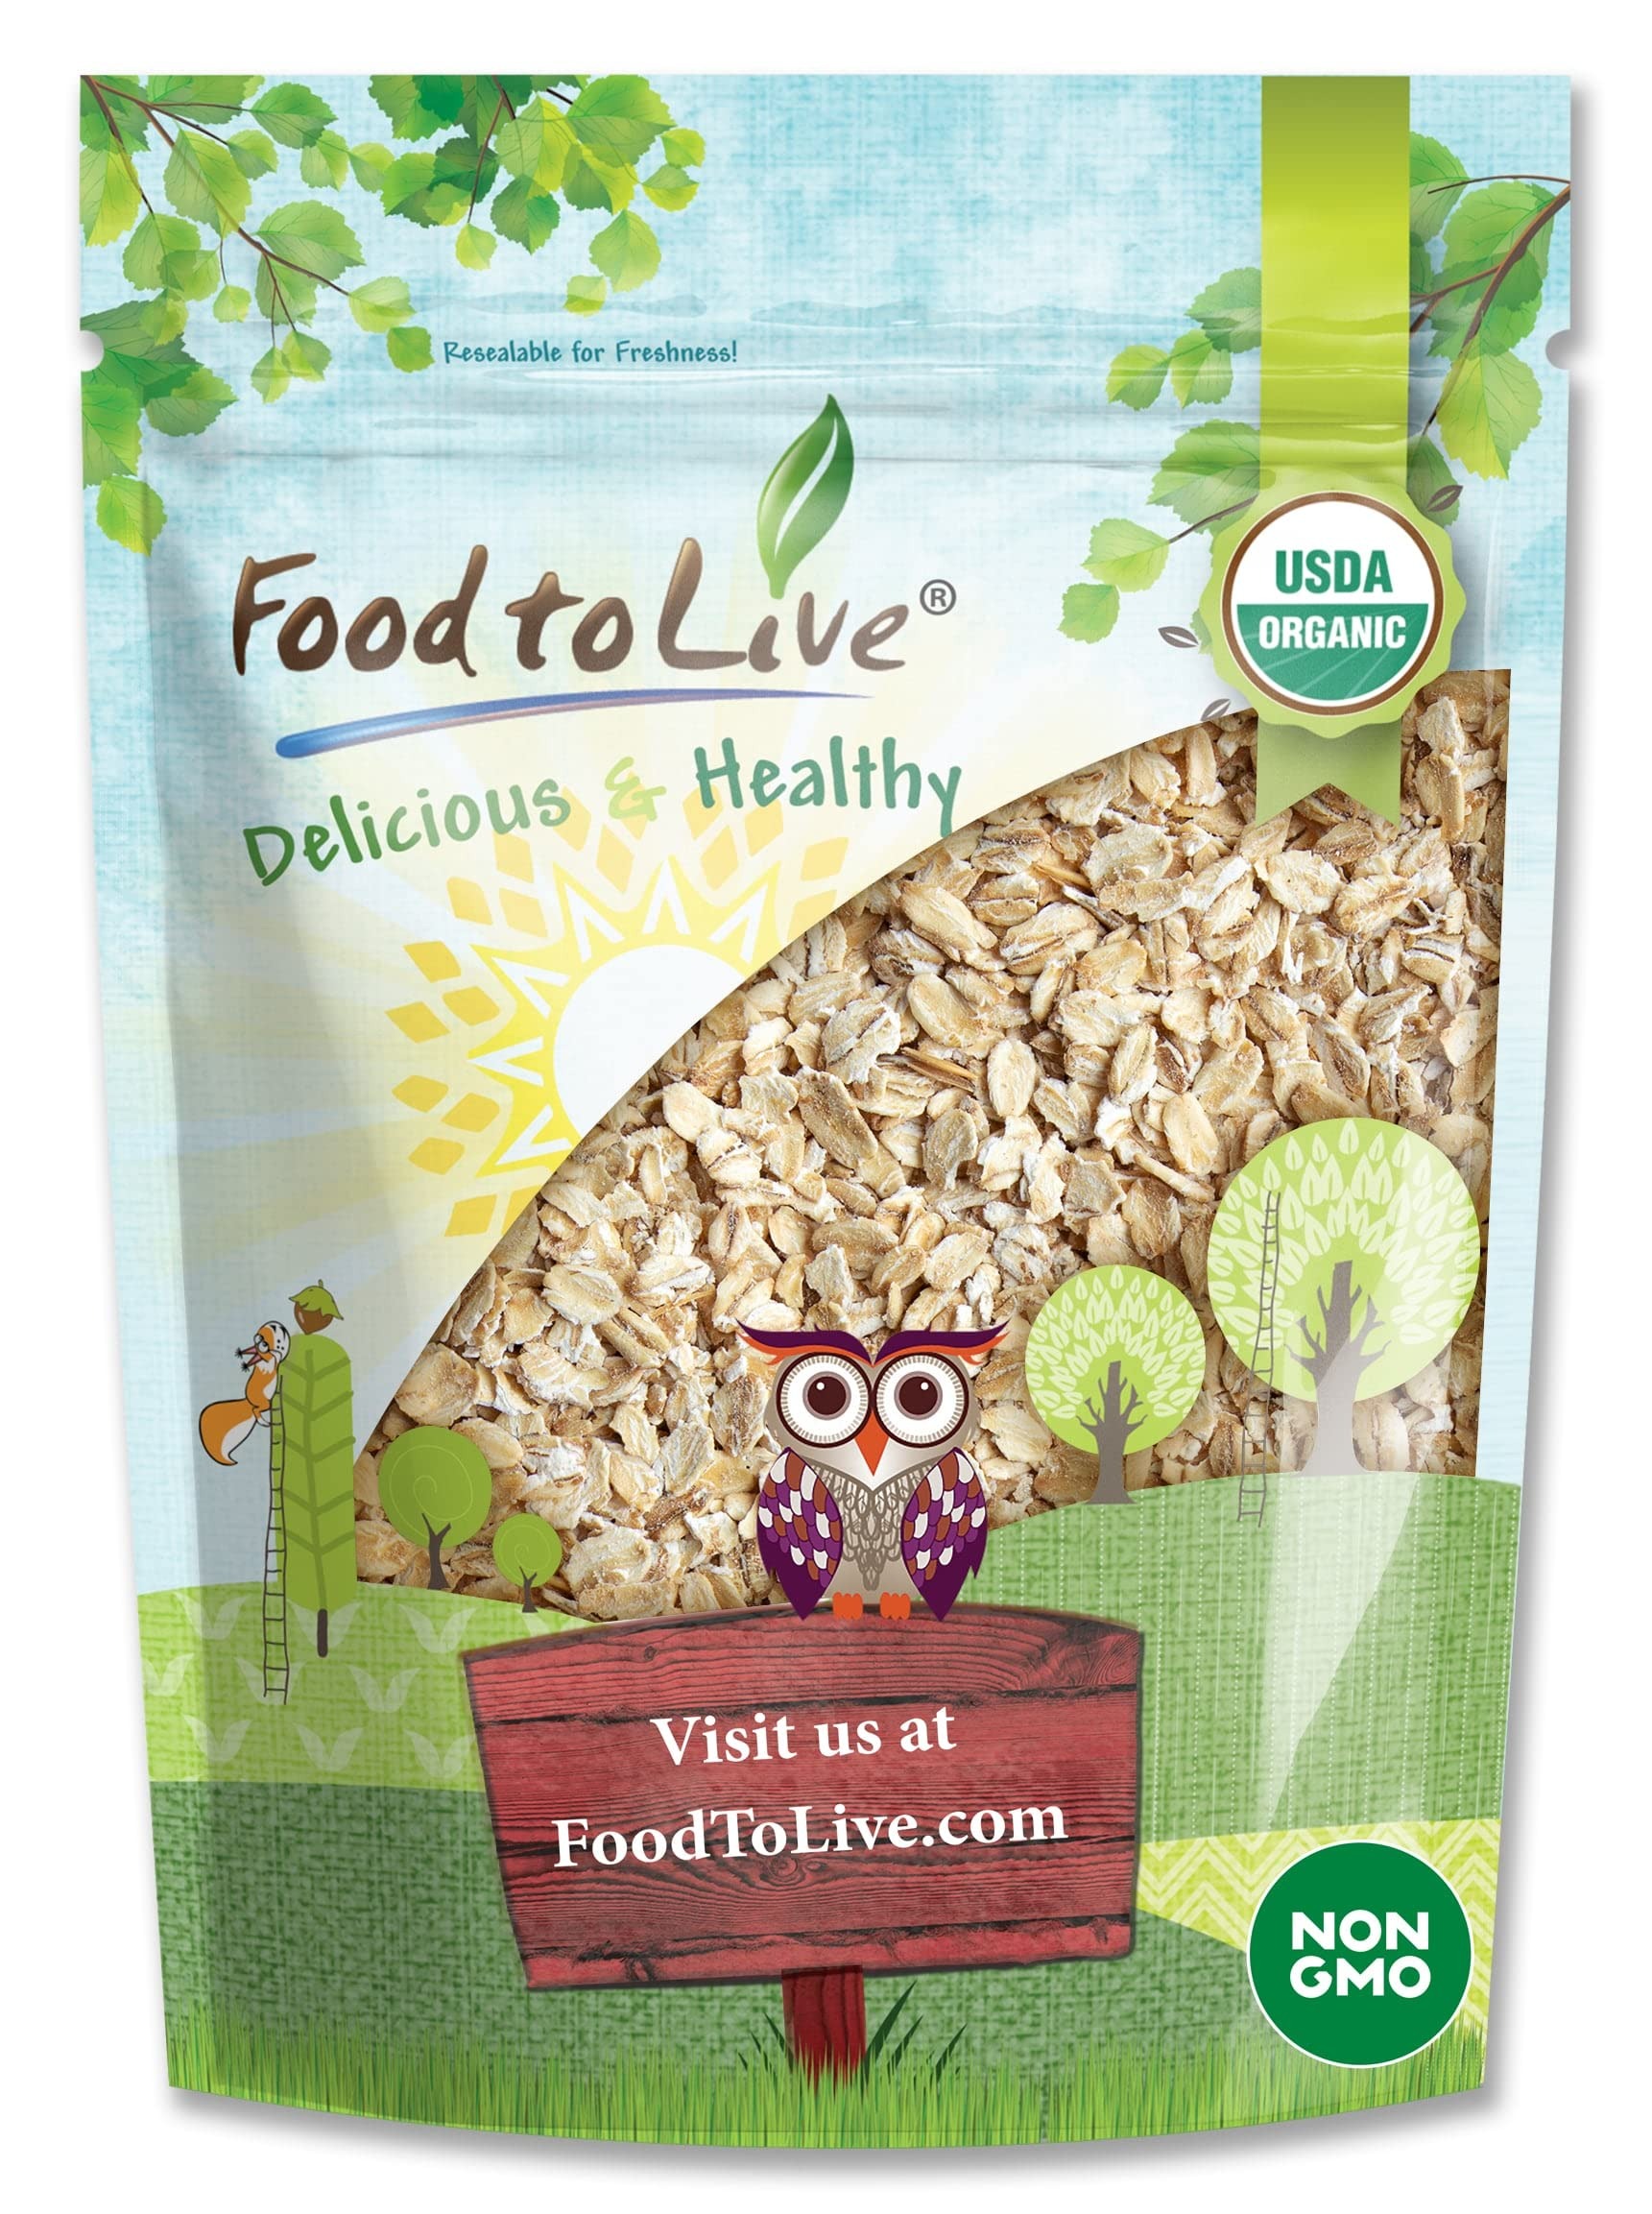
Item Name: Food to Live Organic Quick Cooking Rolled Oats – Non-GMO, 1-Minute Oatmeal, 100% Whole Grain, Thin Flakes, Uncooked, Vegan, Bulk. Rich in Protein, Fiber. Great for Breakfast Cereal, Granola, Baking
Bullet Point 1: ✔️ ORGANIC & NON-GMO: Quick-Cooking Rolled Oats by Food to Live is an Organic and Non-GMO product. Moreover, it is Raw and suitable for vegans.
Bullet Point 2: ✔️ SOURCE OF ESSENTIAL NUTRIENTS: Organic Quick-Cooking Oat will provide you with antioxidants, fiber, protein, and other vital microelements, including Thiamin, Iron, Magnesium, Phosphorus, Manganese, Zinc, Copper, and Selenium.
Bullet Point 3: ✔️ EASY QUICK AND WHOLESOME BREAKFAST: With Organic Quick-Cooking Rolled Oats you won’t need to skip your breakfast! Prepare a hearty and delicious oatmeal in only 3 minutes. Can be cooked on the stovetop and in a microwave.
Bullet Point 4: ✔️ VERSATILE IN COOKING, GREAT FOR BAKING: You can add raw Organic Quick-Cooking Rolled Oats to all kinds of baked goodies, cookies, bread, or homemade granola. If making a classic oatmeal, serve with nuts, berries, or fresh fruit.
Bullet Point 5: ✔️ BUDGET-FRIENDLY: Consider shopping Organic Quick-Cooking Oats in bulk and save per pound. It is budget-friendly and super convenient. Store sealed, in a cool dry place. Can be frozen for up to 1 year.
Value: 48.0
Unit: Ounce

Price: 16.49